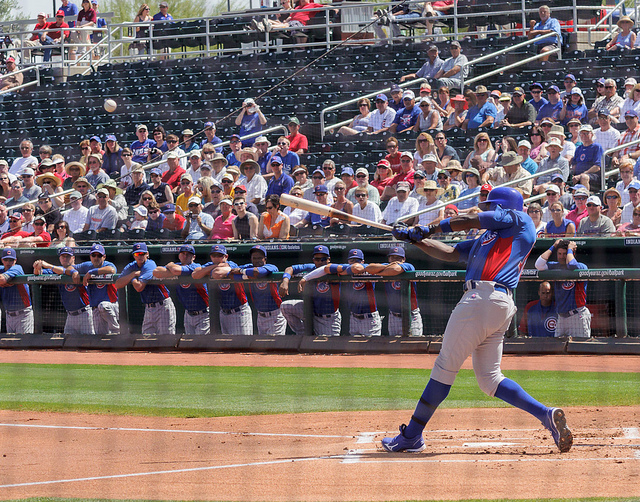
cầu thủ bóng chày đang cầm gậy thi đấu trên sân trước đám đông